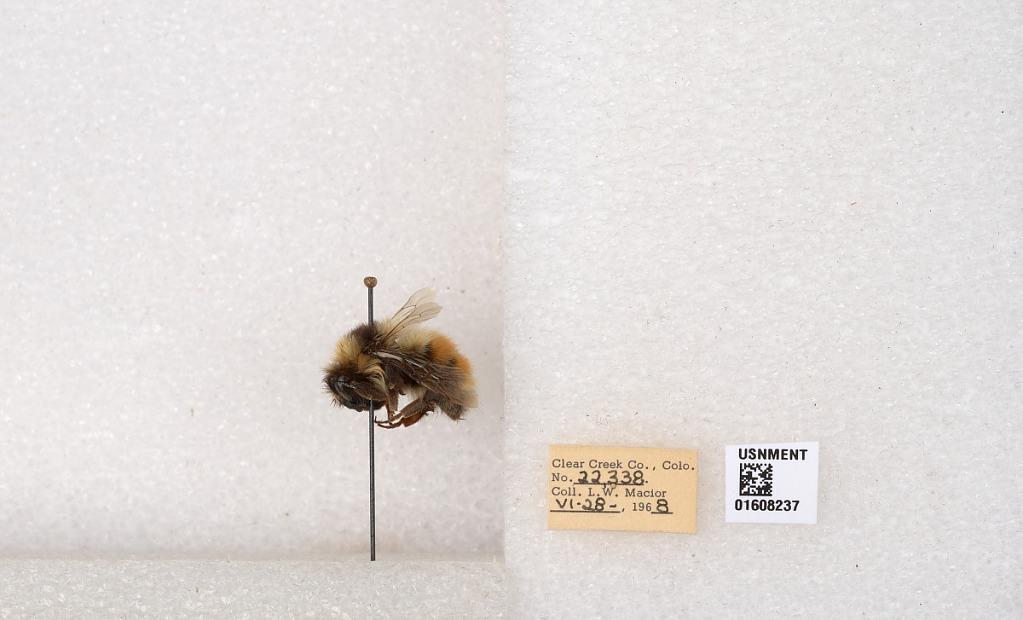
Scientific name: Bombus (Pyrobombus) sylvicola Kirby
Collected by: L. Macior
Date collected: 1968-6-28
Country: United States
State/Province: Colorado
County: Clear Creek
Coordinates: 39.6891, -105.644